Monument to Antonio Maura

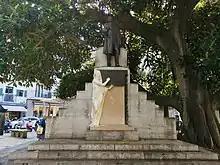

The Monument to Antonio Maura is an instance of public art in Palma de Mallorca, Spain. Designed by Mariano Benlliure, it consists of a sculptural ensemble dedicated to Antonio Maura.